Zhan Tianyou

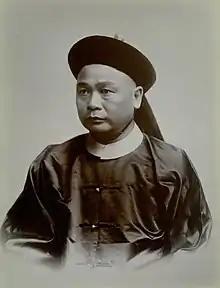
Zhan in October 1909

Zhan Tianyou, or Tien-Yow Jeme (26 April 1861 – 24 April 1919), was a pioneering Chinese railroad engineer. Educated in the United States, he was the chief engineer responsible for construction of the Peking-Kalgan Railway (Beijing to Zhangjiakou), the first railway constructed in China without foreign assistance. For his contributions to railroad engineering in China, Jeme is known as the "Father of China's Railroad".